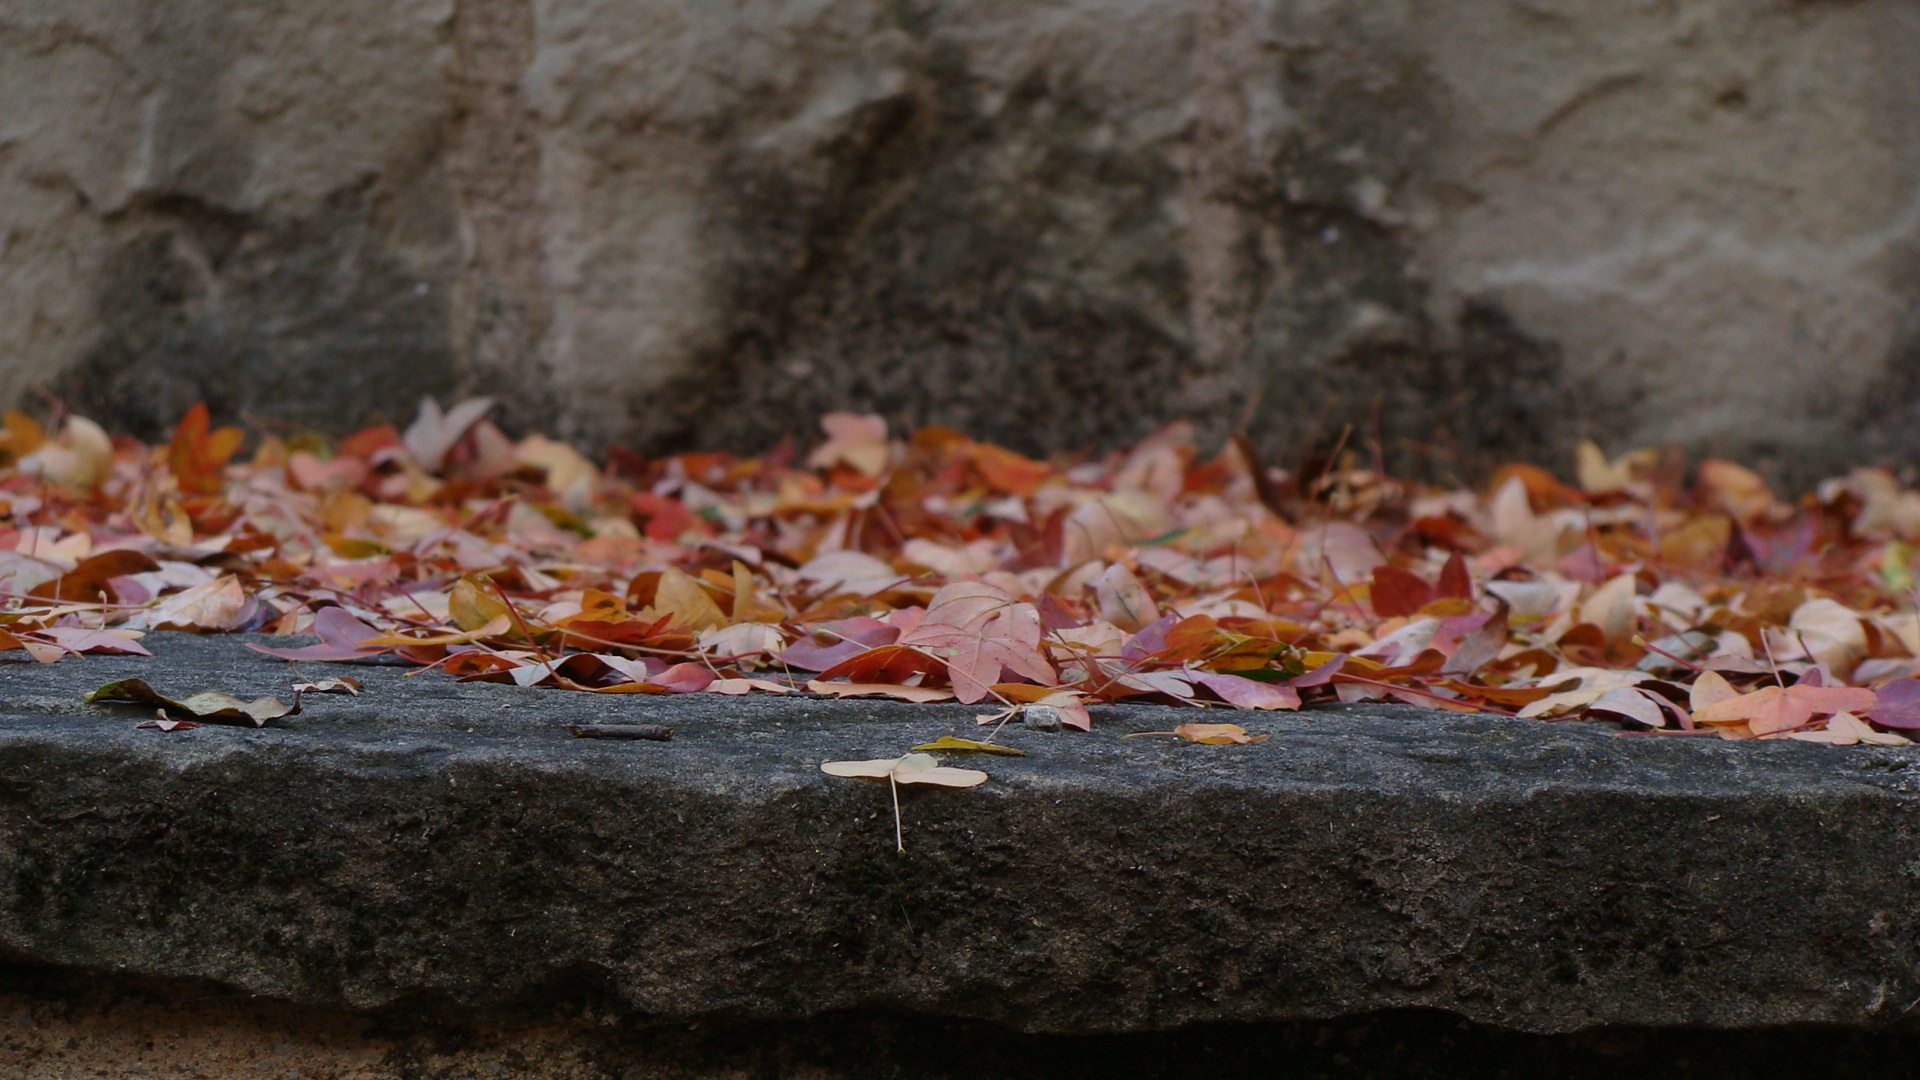
nature, rock, leaf, wall, pavement, autumn, soil, season, trees, leaves, geology, golden autumn